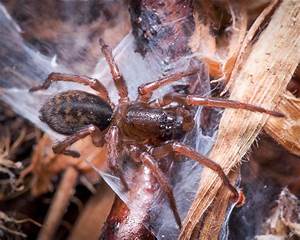
Label: ragno